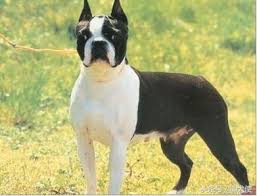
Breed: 230-n000084-Boston_bull